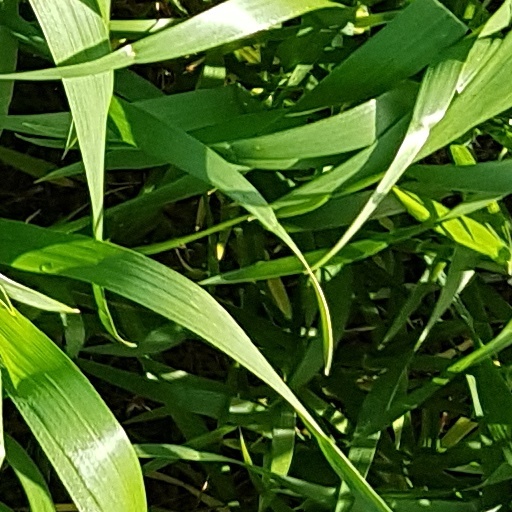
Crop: wheat